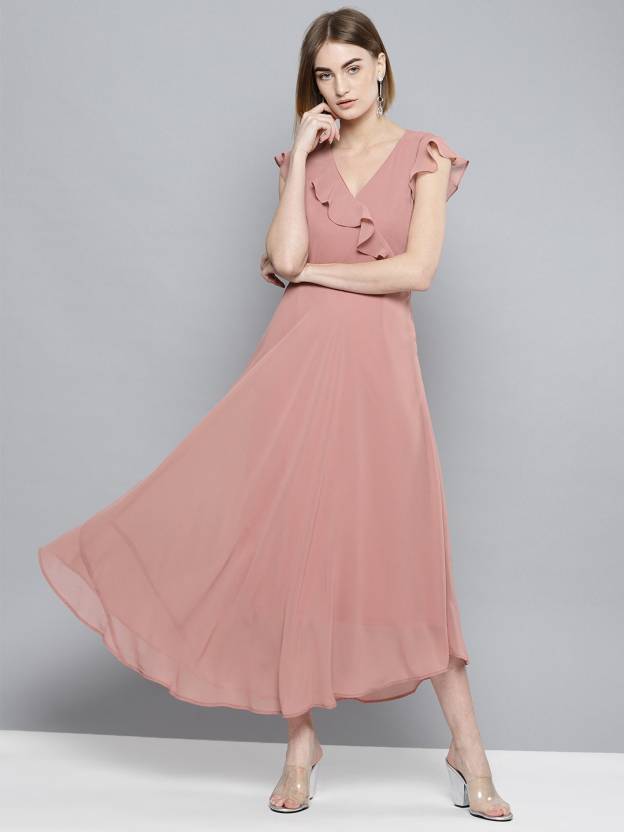
Product: Women Fit and Flare Pink Dress
Price: ₹694
Colors: Pink
Pattern: Solid
Description: Dusty pink solid woven maxi dress with ruffles, has a V-neck, short sleeves, concealed zip closure, an attached lining, flared hem